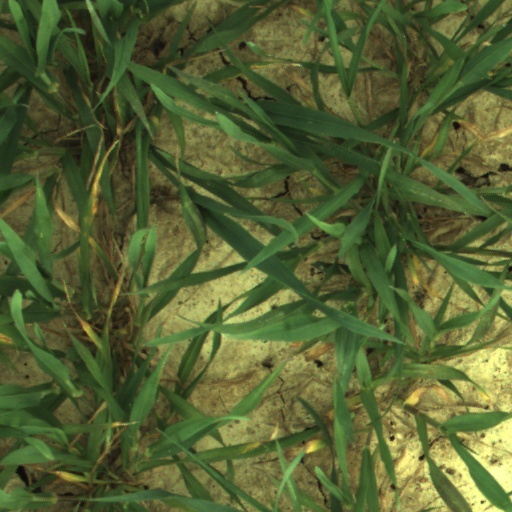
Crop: wheat